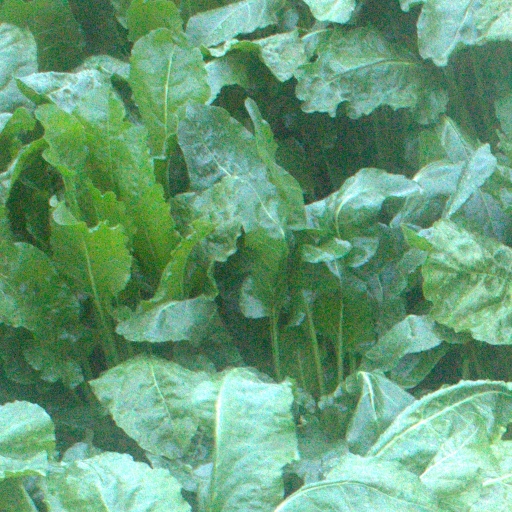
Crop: sugar beet